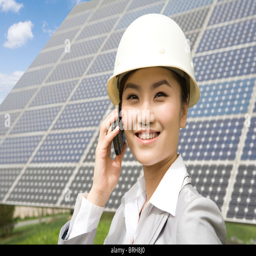
portrait of an engineer in front of solar panels